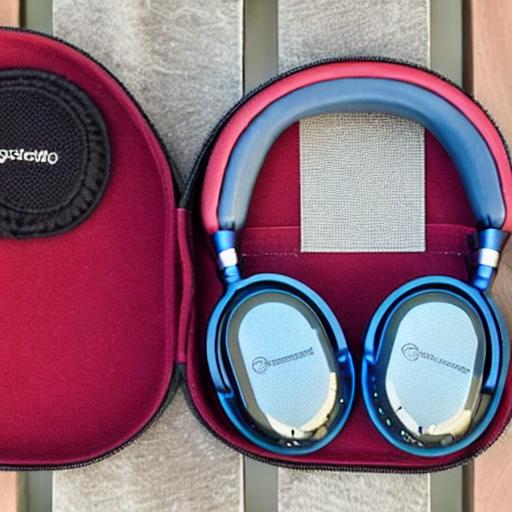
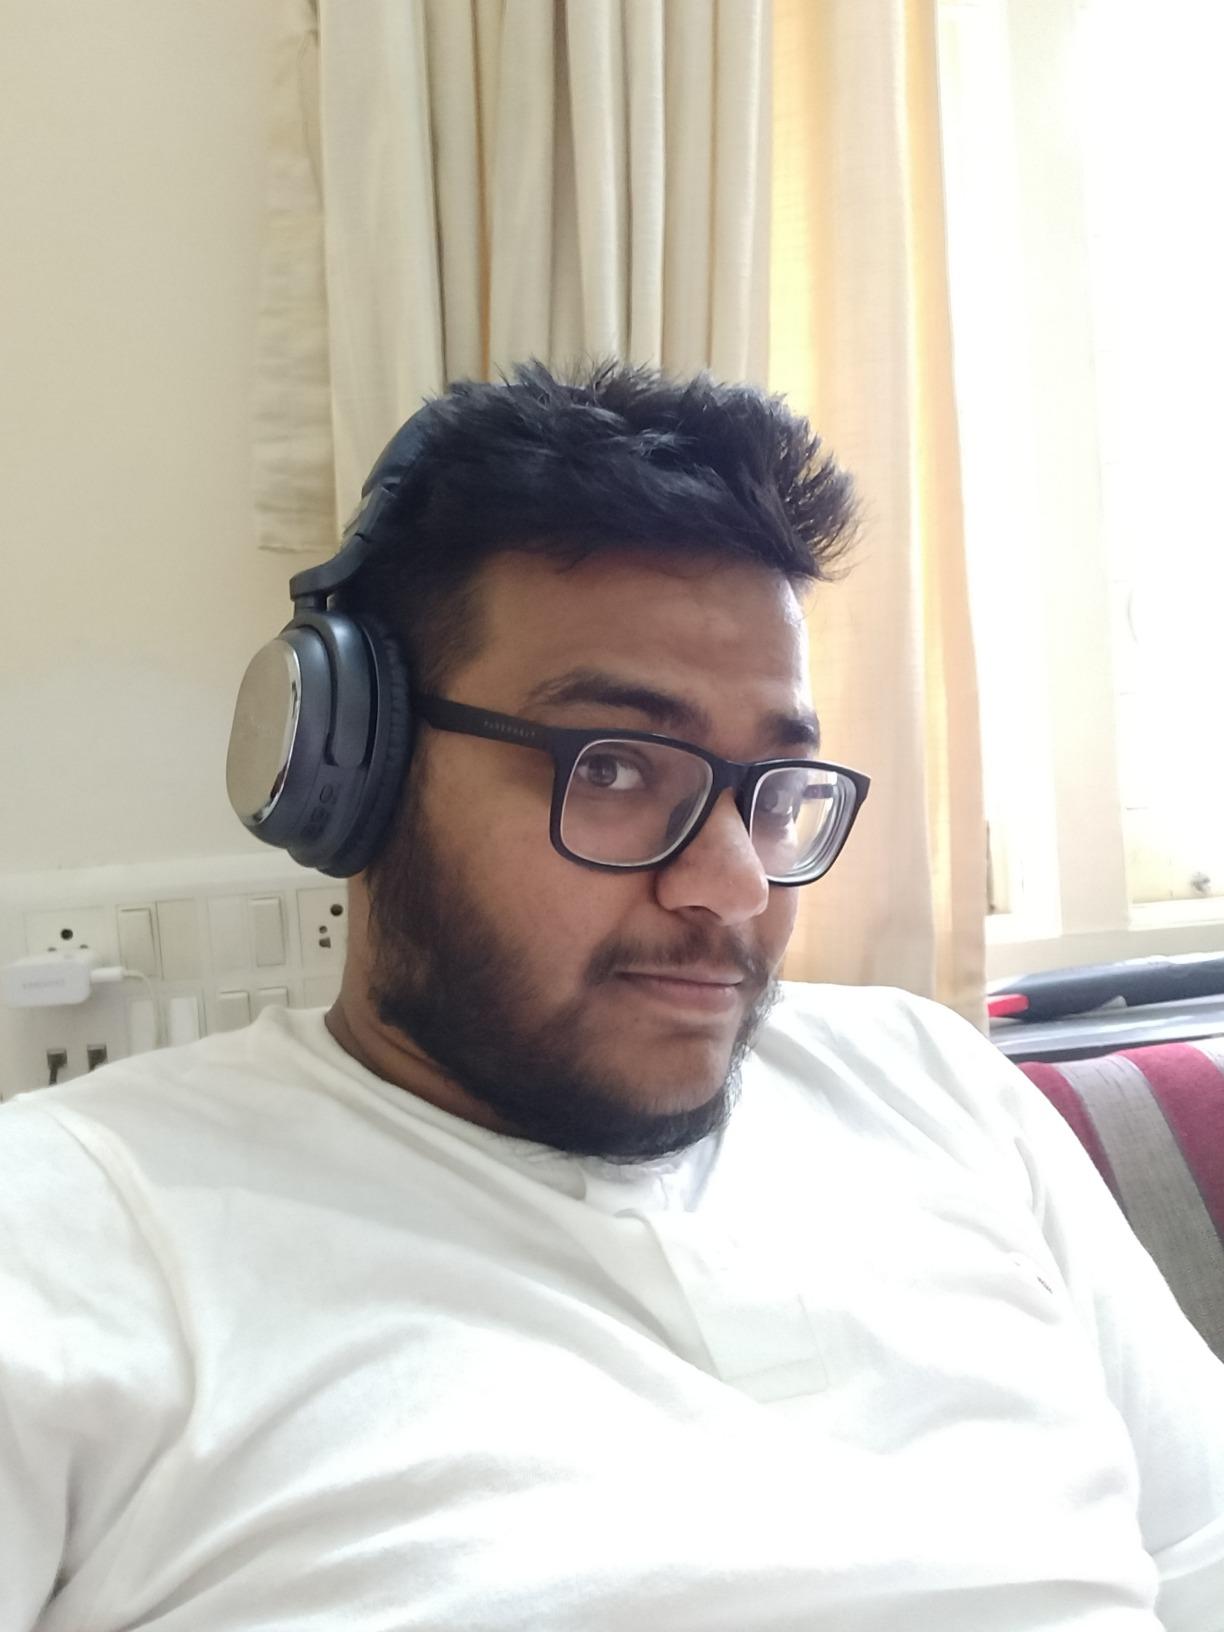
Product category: headphones
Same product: no